The Wonder Years season 1

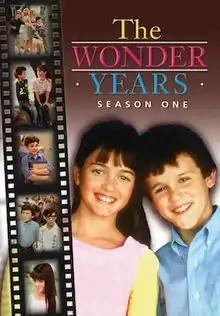
DVD cover

The first season of "The Wonder Years" aired on ABC from January 31, 1988 to April 19, 1988.